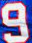
Number: 9